Tim Loughton

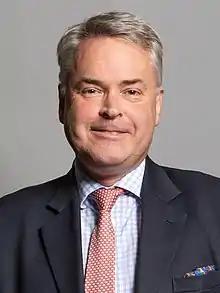
Official portrait, 2020

Timothy Paul Loughton, (born 30 May 1962) is a British politician and former banker who served as Member of Parliament (MP) for East Worthing and Shoreham from 1997 to 2024. A member of the Conservative Party, he was Parliamentary Under-Secretary of State for Children and Families from 2010 to 2012 and has twice served as the Acting Chairman of the Home Affairs Select Committee in 2016 and 2021, following the respective resignations of Keith Vaz and Yvette Cooper.